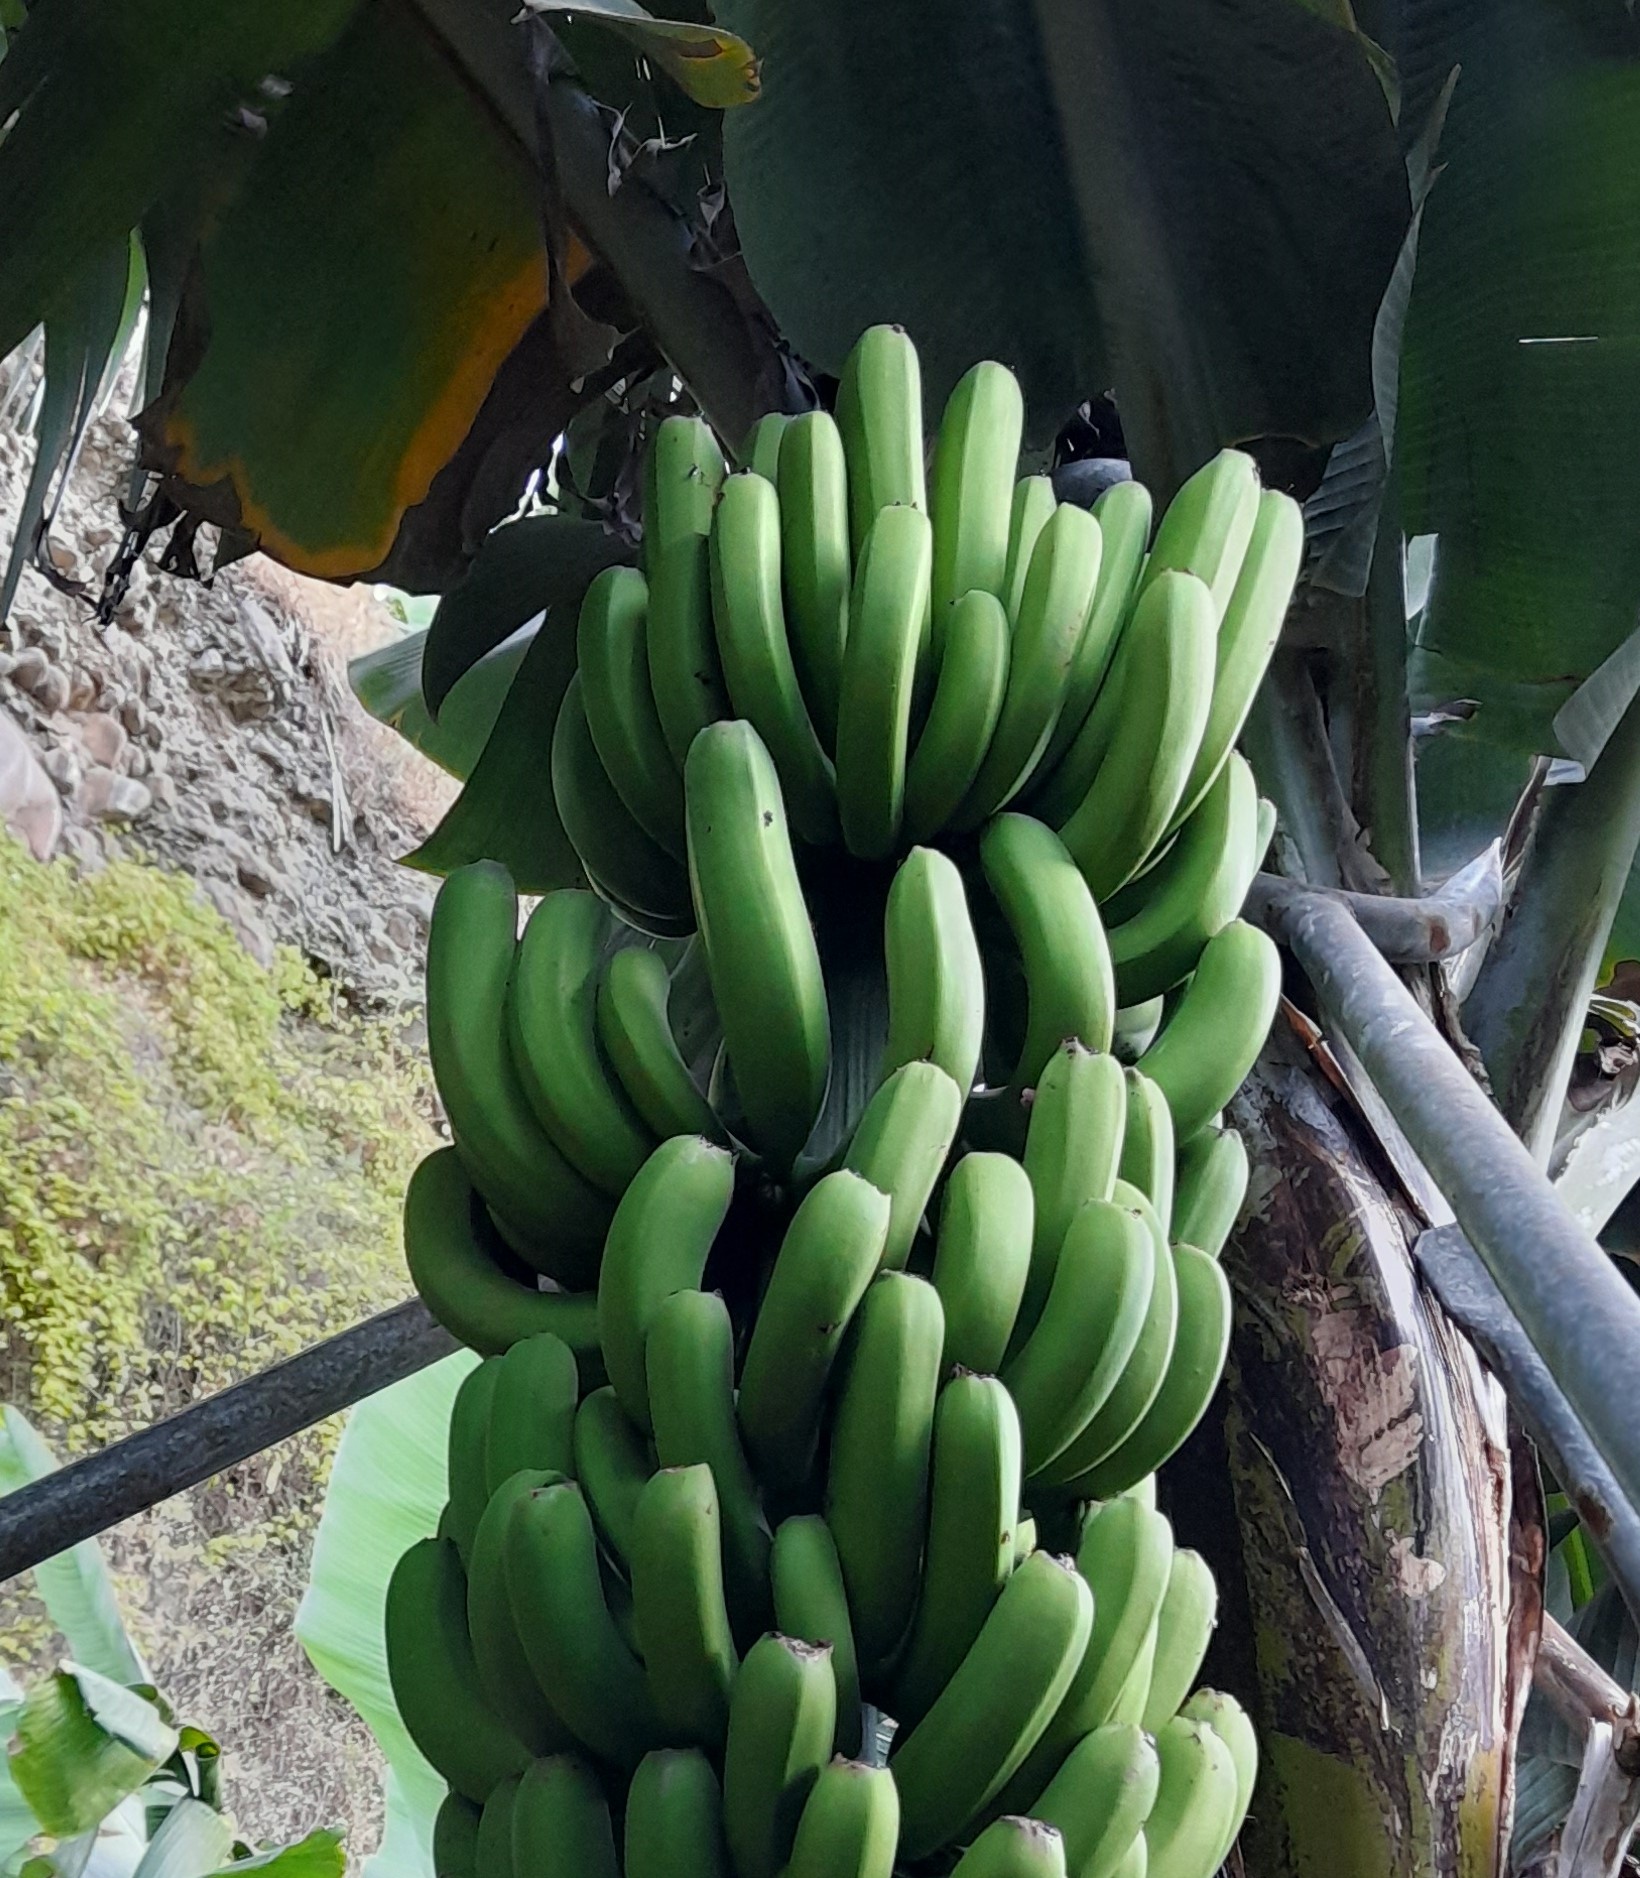
Label: Keep